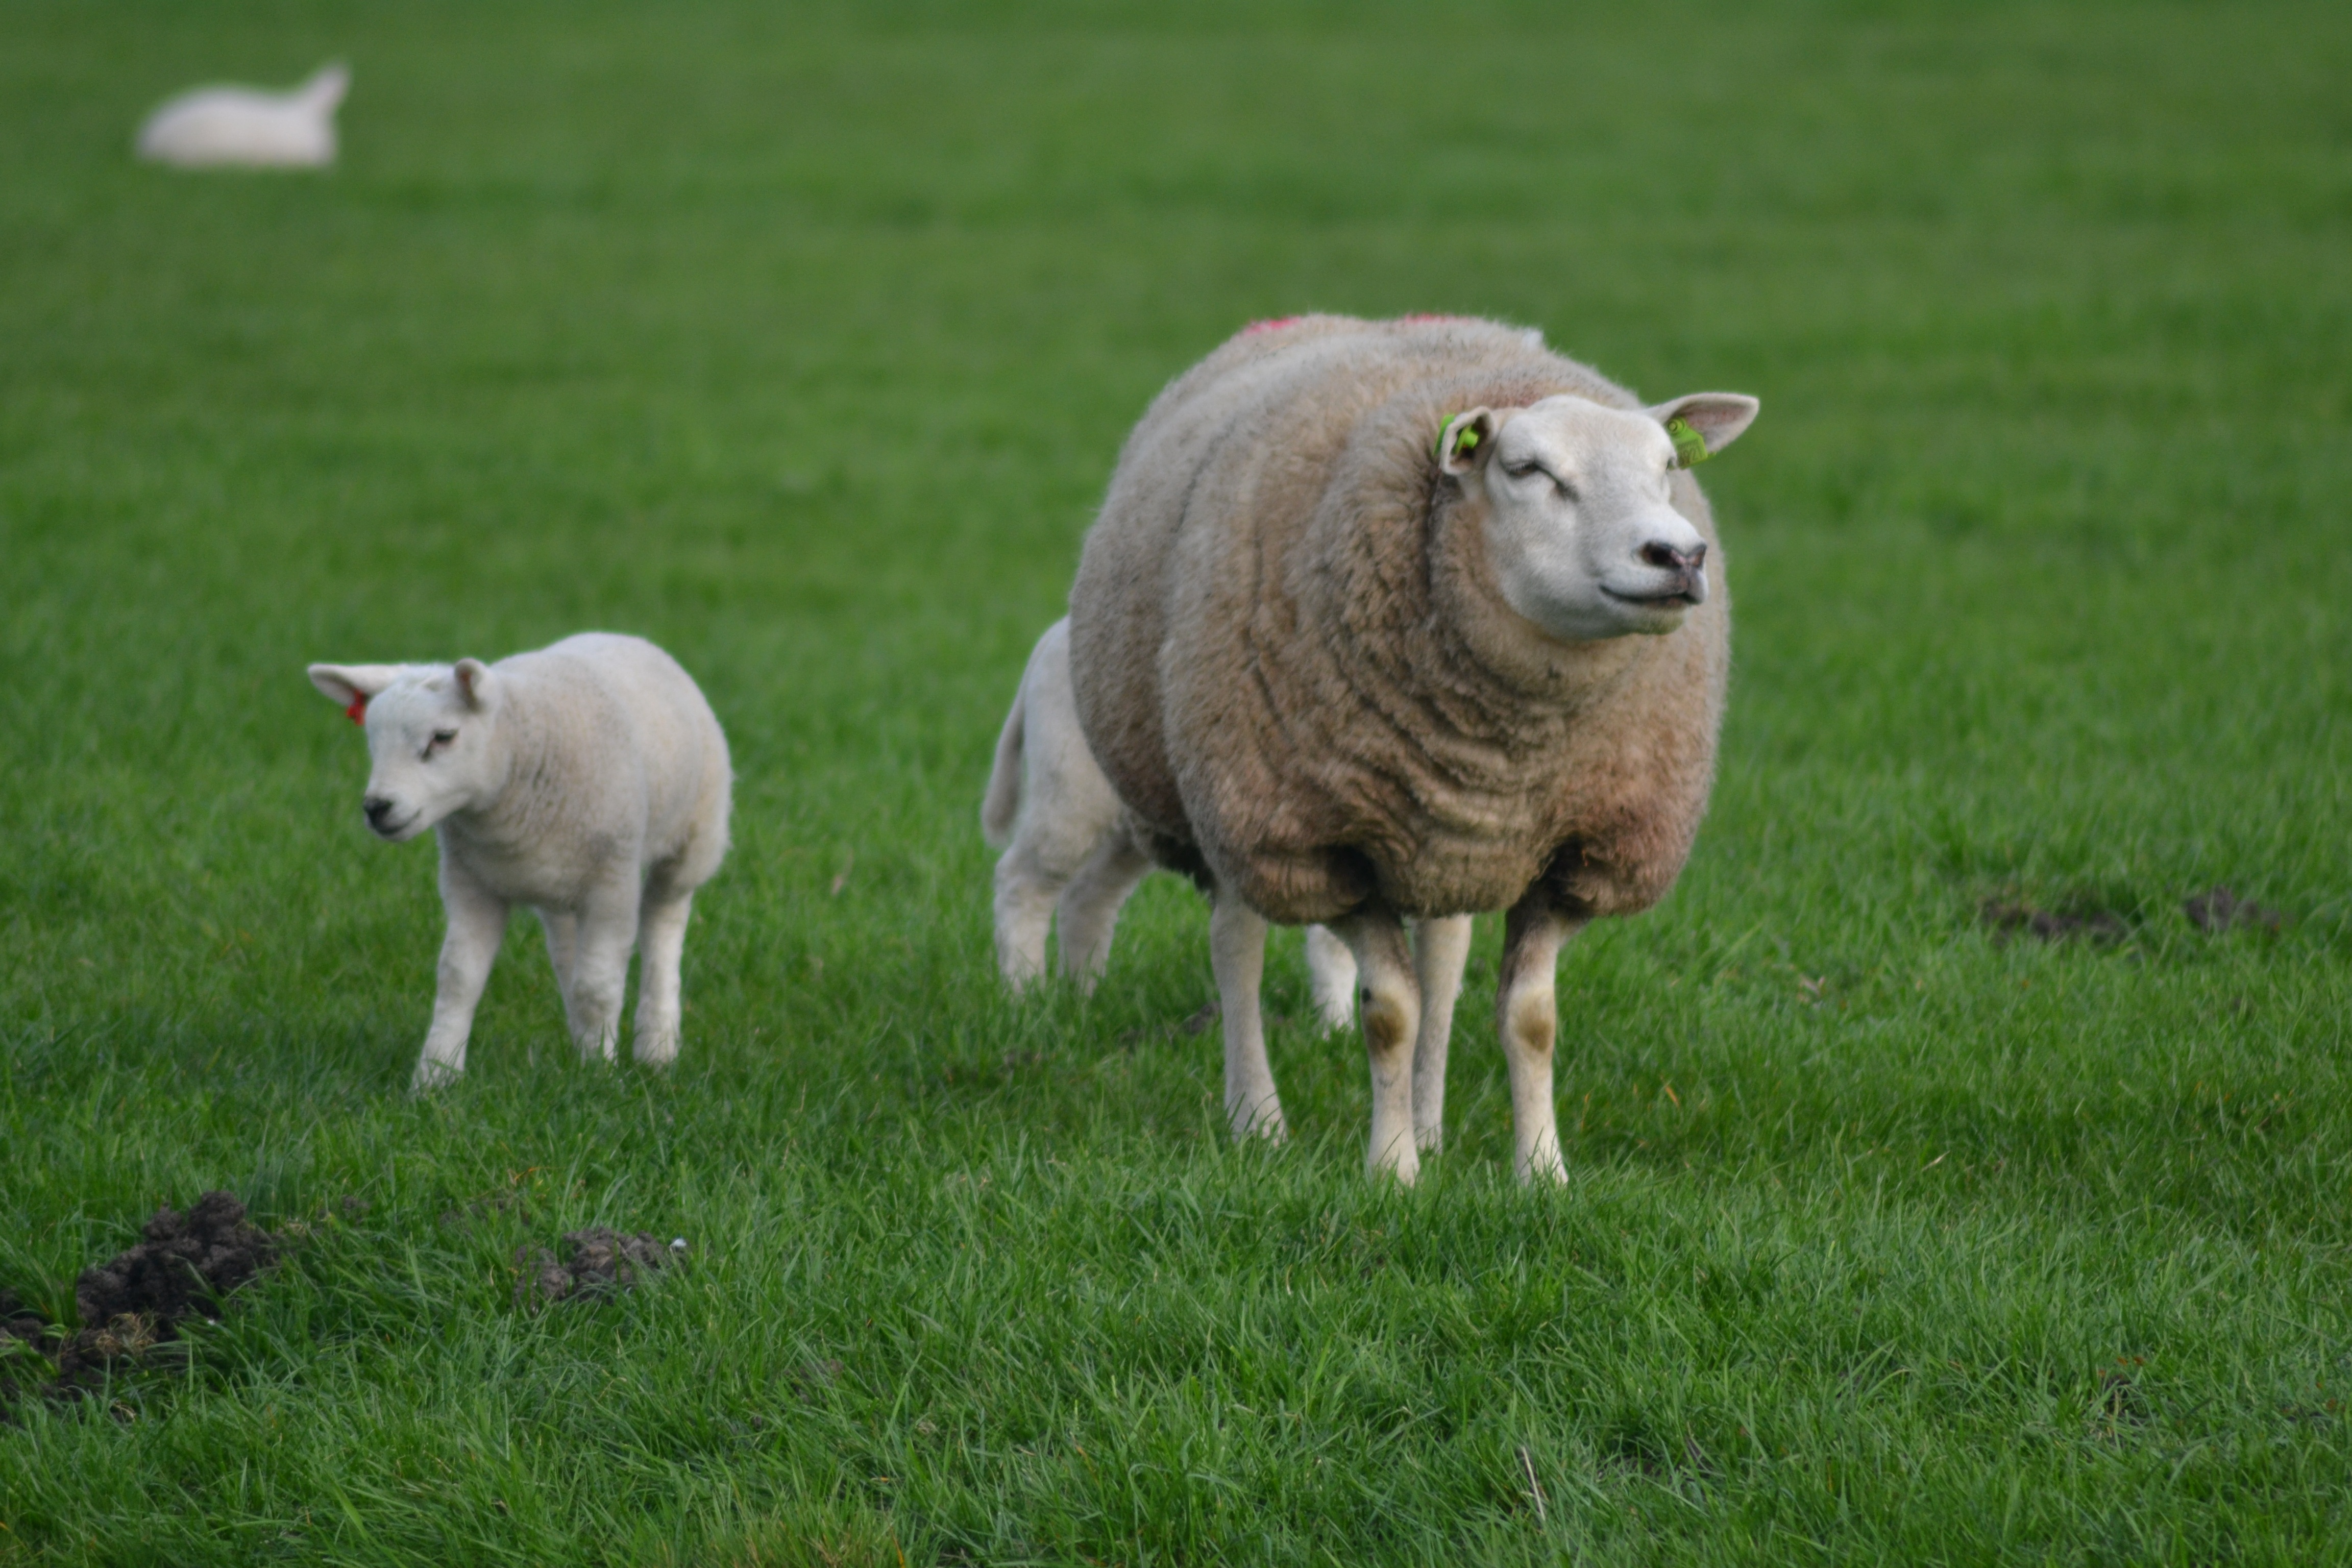
grass, field, farm, meadow, animal, cute, wildlife, spring, herd, pasture, grazing, sheep, mammal, baby, fauna, lamb, grassland, vertebrate, sheeps, cattle like mammal, cow goat family